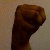
The image shows a hand gesture representing the letter 'M' in Indian Sign Language.